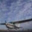
Label: airplane